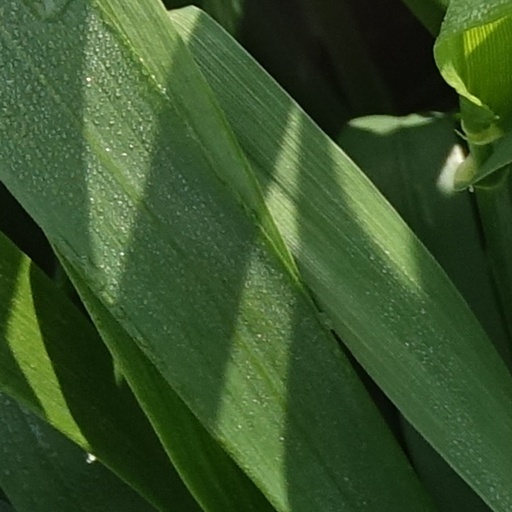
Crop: wheat